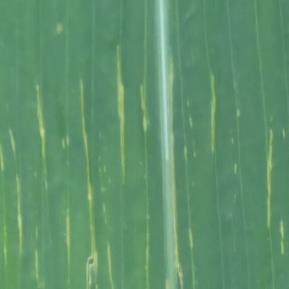
Crop: Maize
Condition: stripe-d